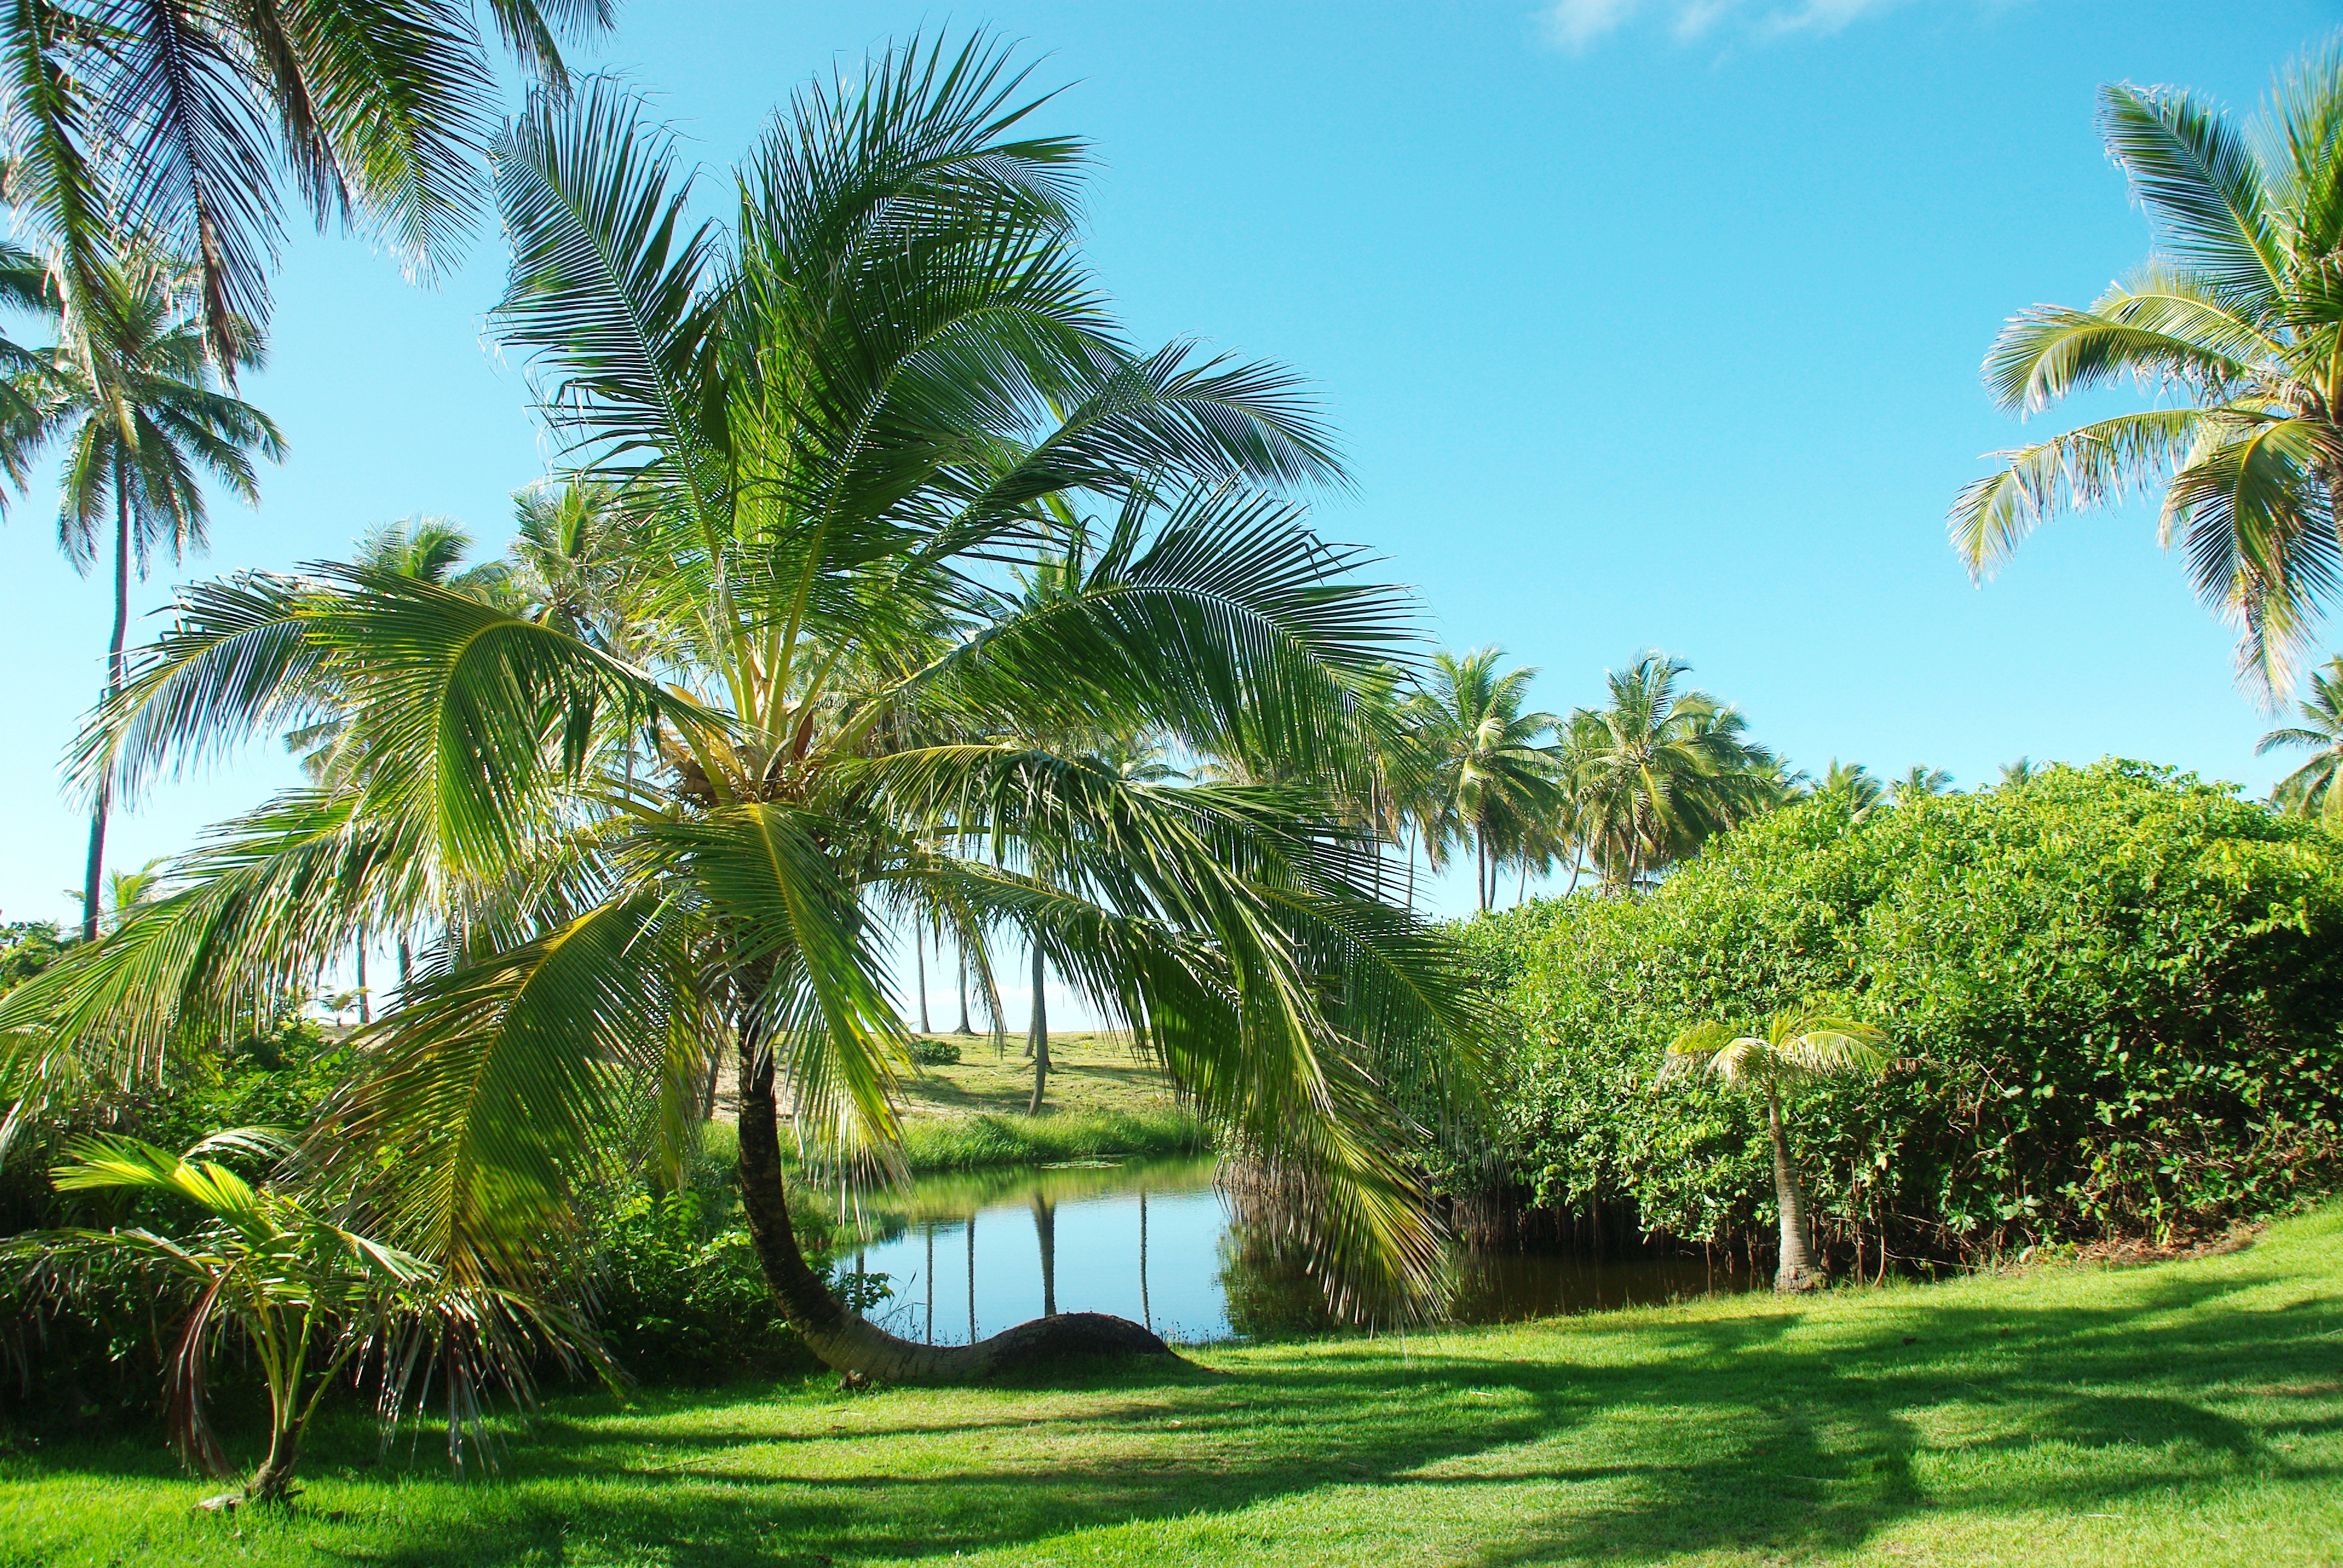
tree, swamp, lawn, jungle, paradise, palm, holiday, botany, garden, coconut, resort, vegetation, plantation, estate, caribbean, exotic, tropics, brazilwood, costa da sauipe, woody plant, arecales, palm family